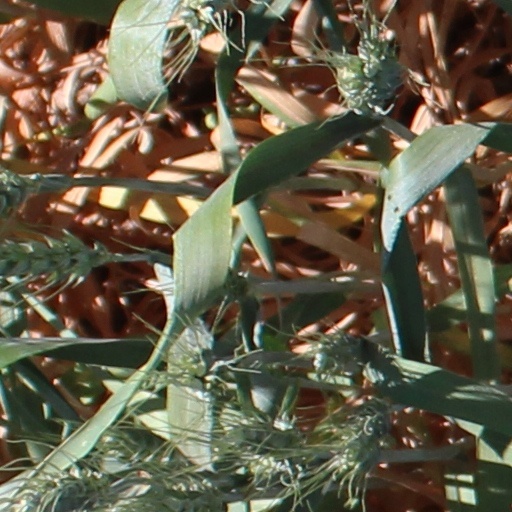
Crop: wheat